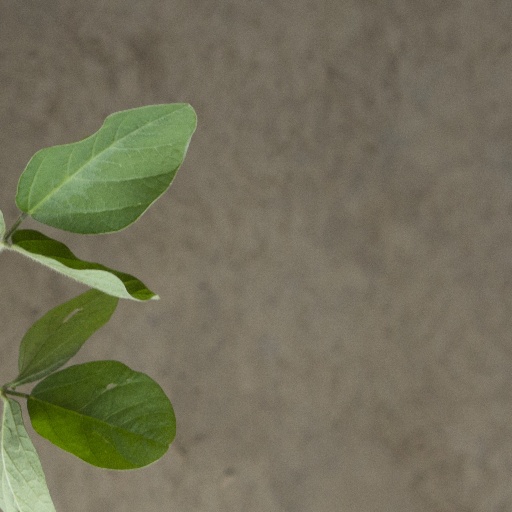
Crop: soybean